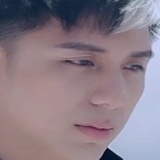
ca sĩ Minh Vương